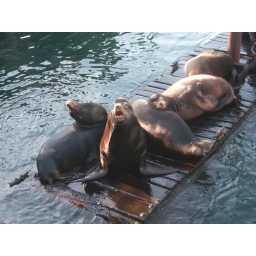
These sea lions sure were loud.  (They're also all males. The females are in warmer water for the pups.)